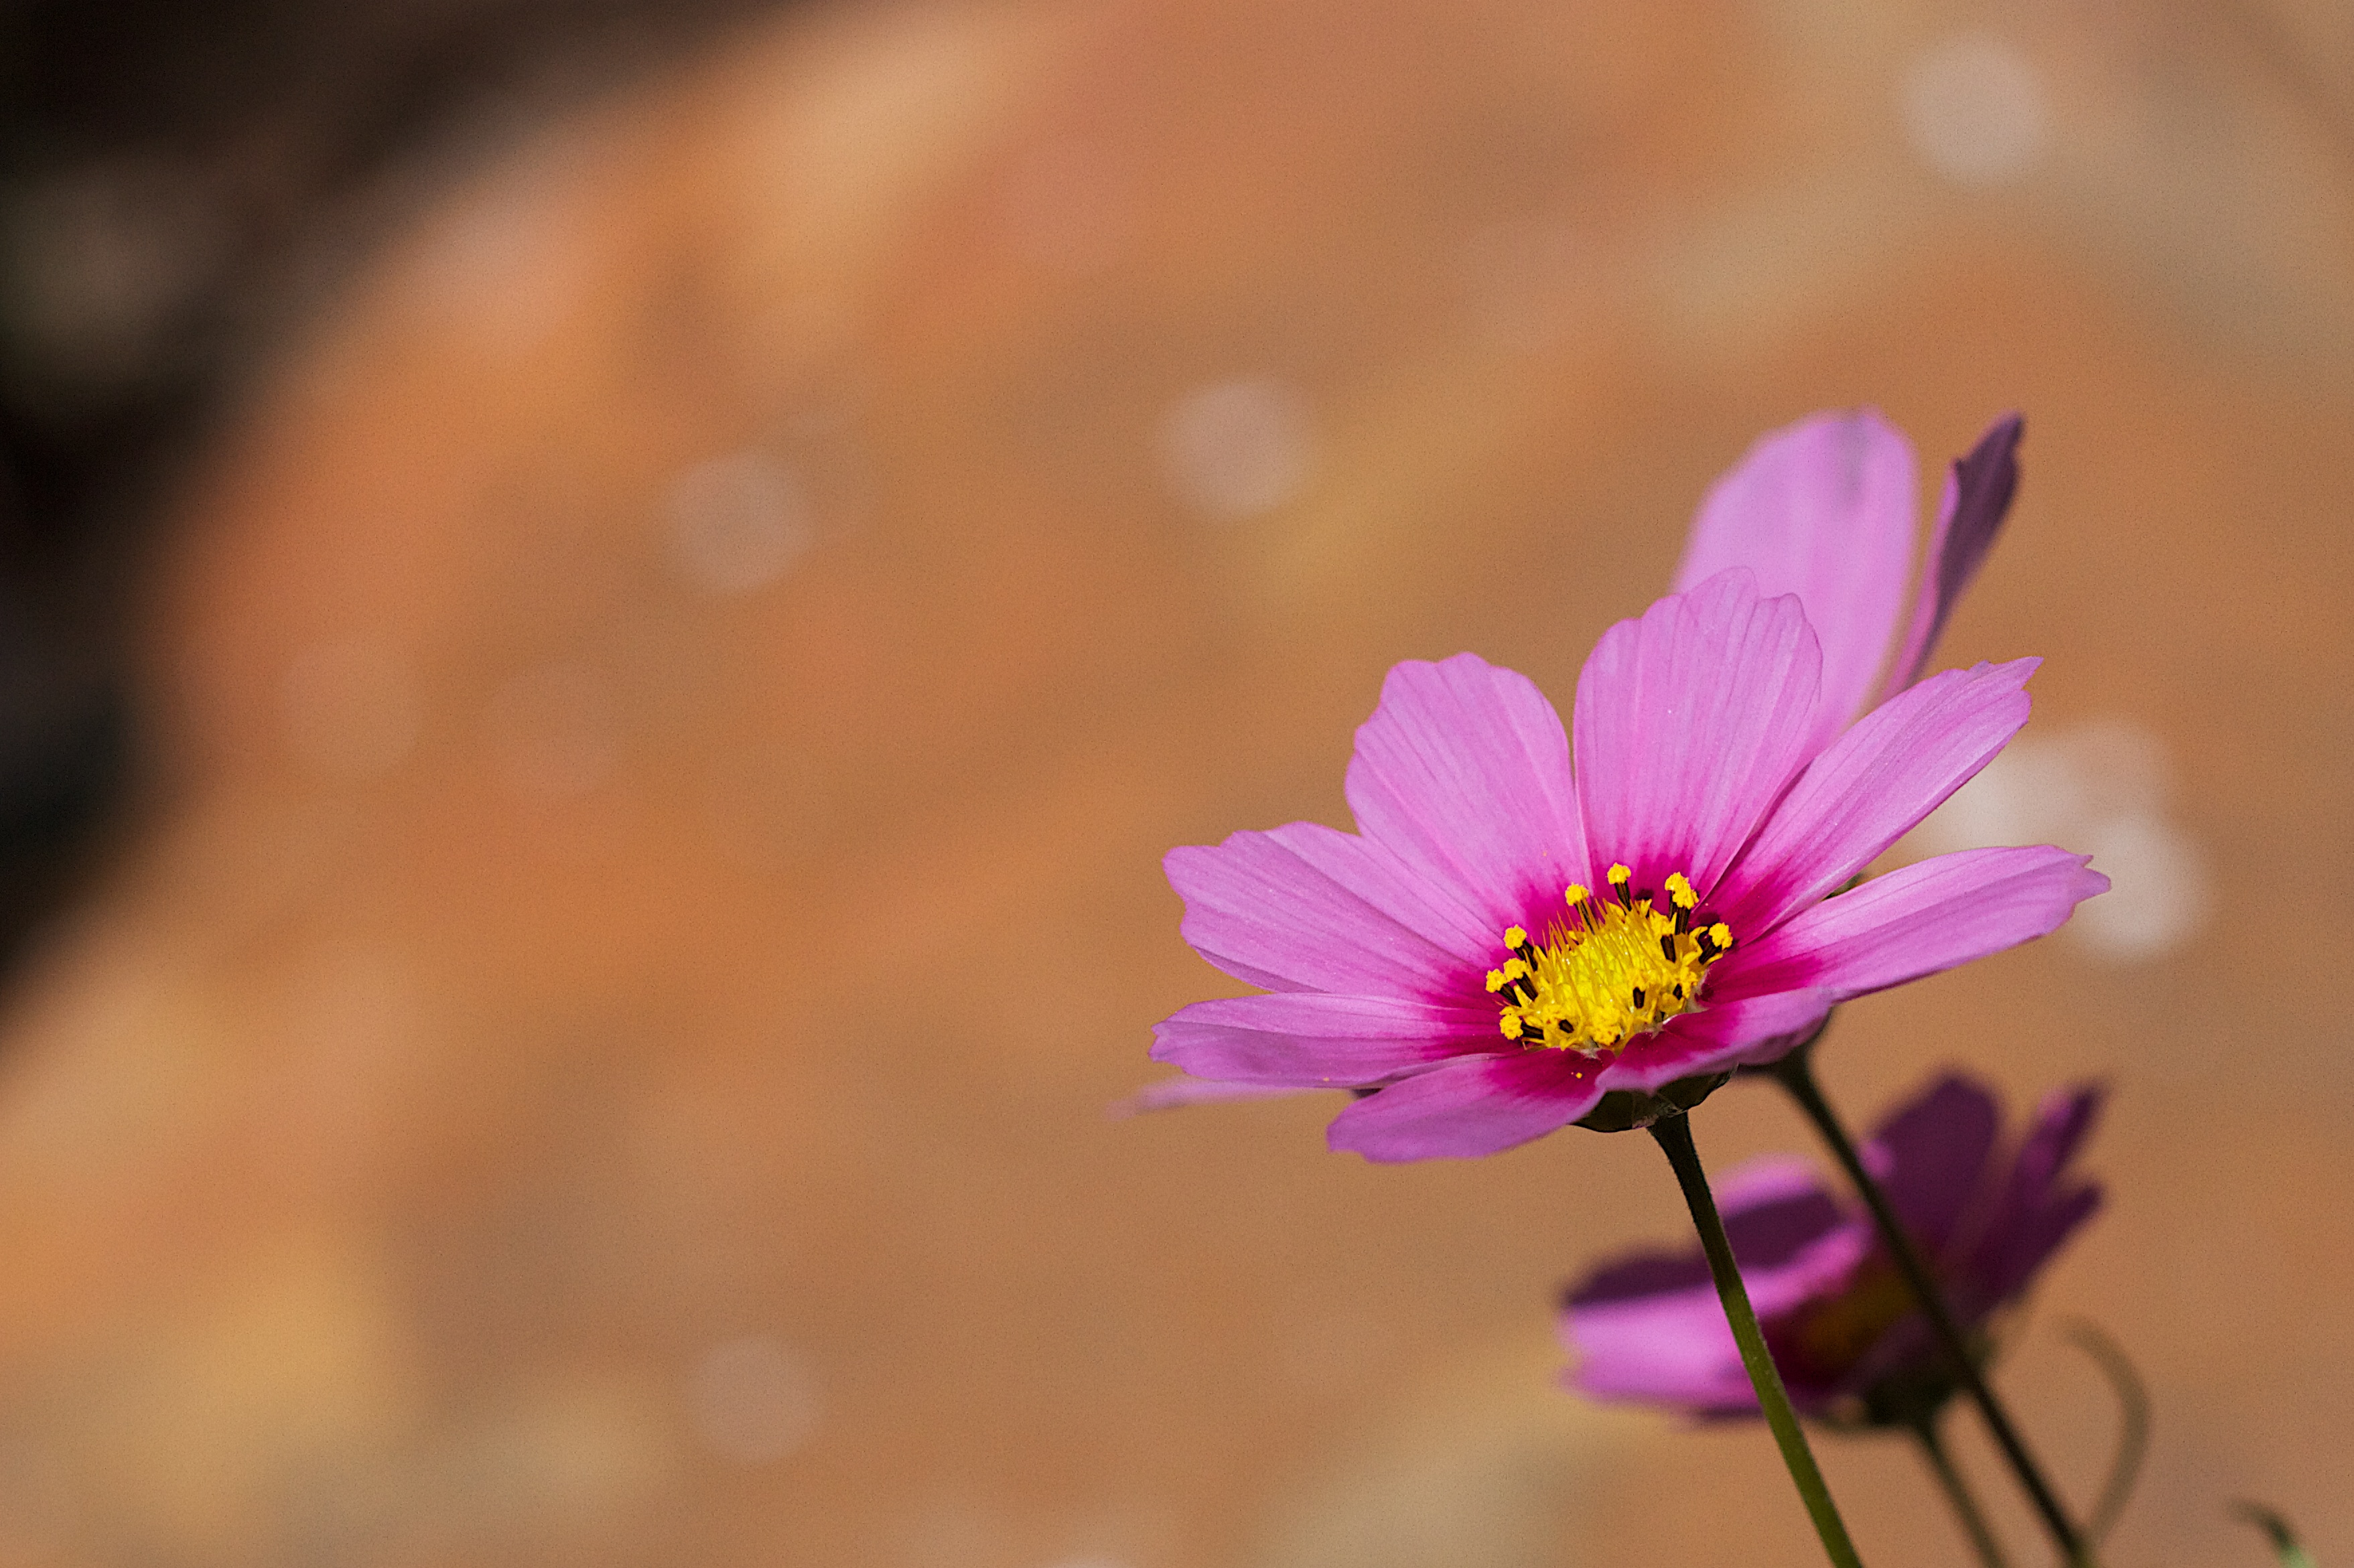
nature, blossom, plant, photography, flower, petal, daisy, flora, wildflower, close up, macro photography, flowering plant, daisy family, plant stem, land plant, garden cosmos